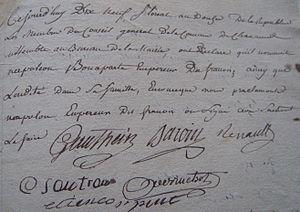
Chaumard est une commune française située dans le département de la Nièvre en région Bourgogne-Franche-Comté, dont les habitants sont appelés les Chaumardois et les Chaumardoises.